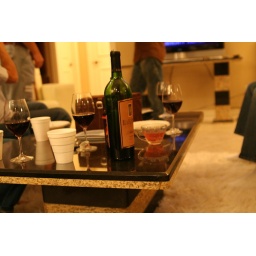
Styrofoam cups plus cheap wine in fancy glasses